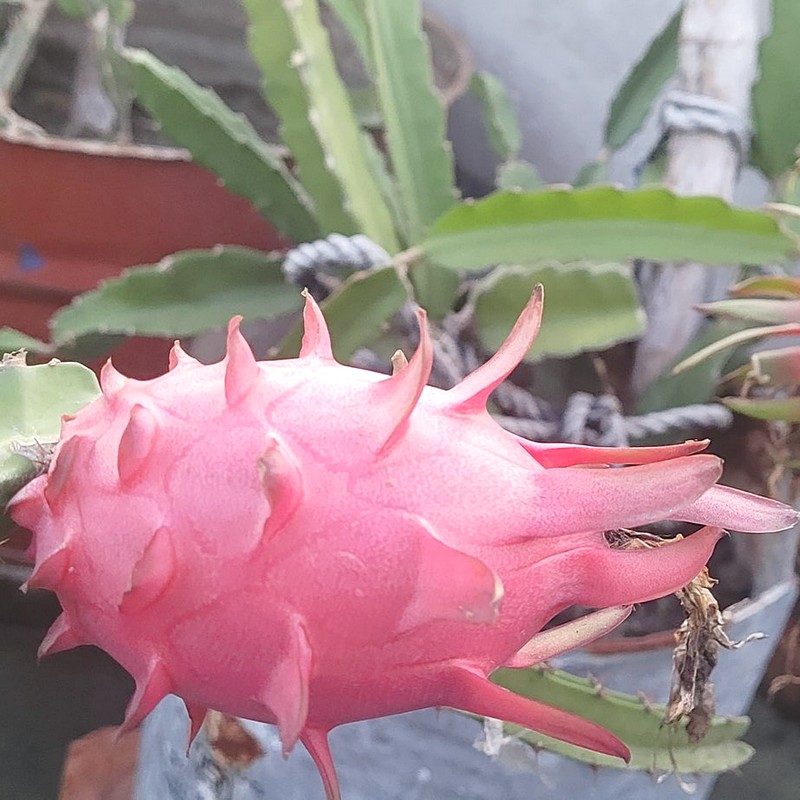
Label: Mature Dragon Fruit